Royal Naval Auxiliary Service

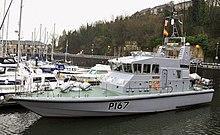
HMS "Exploit" originally XSV "Exploit" attached to the RNXS

A serious machinery space fire occurred on XSV "Exploit" approximately 30 miles of Lundy island, at 0645 19 March 1994, as she was being transferred to RN Portsmouth from Greenock as part of the managed run down of the service by RNXS crew. The Padstow lifeboat and the RAF SAR helicopter from Chivenor, were scrambled, and a tanker en route to Milford Haven was diverted to help, but they were not needed. If not for the coolness, professionalism, and bravery of the RNXS skipper Area Officer K Warner (Thorne unit), Charge Engineer Area Officer G Swan (Hartlepool unit), and Mate, J Smith (Rosyth unit), who entered the compartment three times in breathing masks when the Halon drenching system failed, to fight the fire with fire extinguishers, the ship would have been lost. The fire was later attributed to a major mechanical failure of the starboard main engine, resulting in a large hole in the sump casing. The fire spread quickly to the air ducts, igniting various rubber coolant pipes causing thick acrid, toxic smoke.